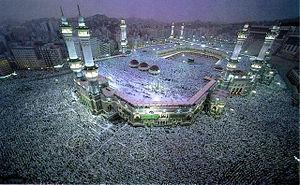
La Mecque
Le hajj est le pèlerinage que font les musulmans aux lieux saints de la ville de La Mecque, en Arabie saoudite. C’est entre les 8 et 13 du mois lunaire de Dhou al-hijja, douzième mois de l'année musulmane, qu’a lieu le grand pèlerinage à La Mecque, qui constitue le cinquième pilier de l’islam.
Les Illuminations de la Mecque est l'ouvrage majeur du philosophe et soufi Ibn Arabi, rédigé entre 1203 et 1240.